Taiwan Indigenous Television

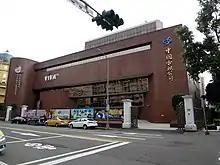
TITV at China Television Building, 2016

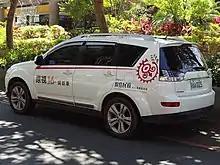
TITV news car, 2015

On July 6, 2016, TITV launched on terrestrial TV service in Taiwan, and then became able to be receive with antenna, especially for audiences in indigenous villages.